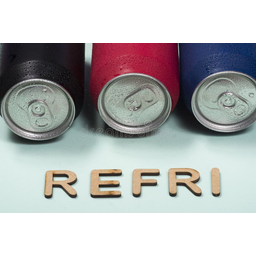
Label: metal